Oberpfuhl

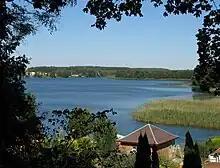
Oberpfuhl

Oberpfuhl is a lake in Uckermark, Brandenburg, Germany. Its surface area is 0.6965 km². It is located in the town of Lychen.